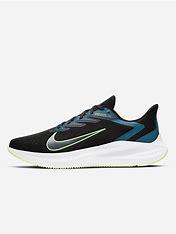
Brand: Nike
Model: Air Zoom Winflo 7